Leigh Bodden

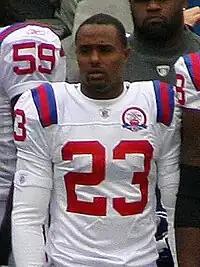
Bodden with the New England Patriots in 2009

Leigh Edmond Bodden (born September 24, 1981) is an American former professional football cornerback. He was originally signed by the Cleveland Browns as an undrafted free agent in 2003. He played college football at Duquesne. Bodden also played for the Detroit Lions and the New England Patriots.